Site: saxony
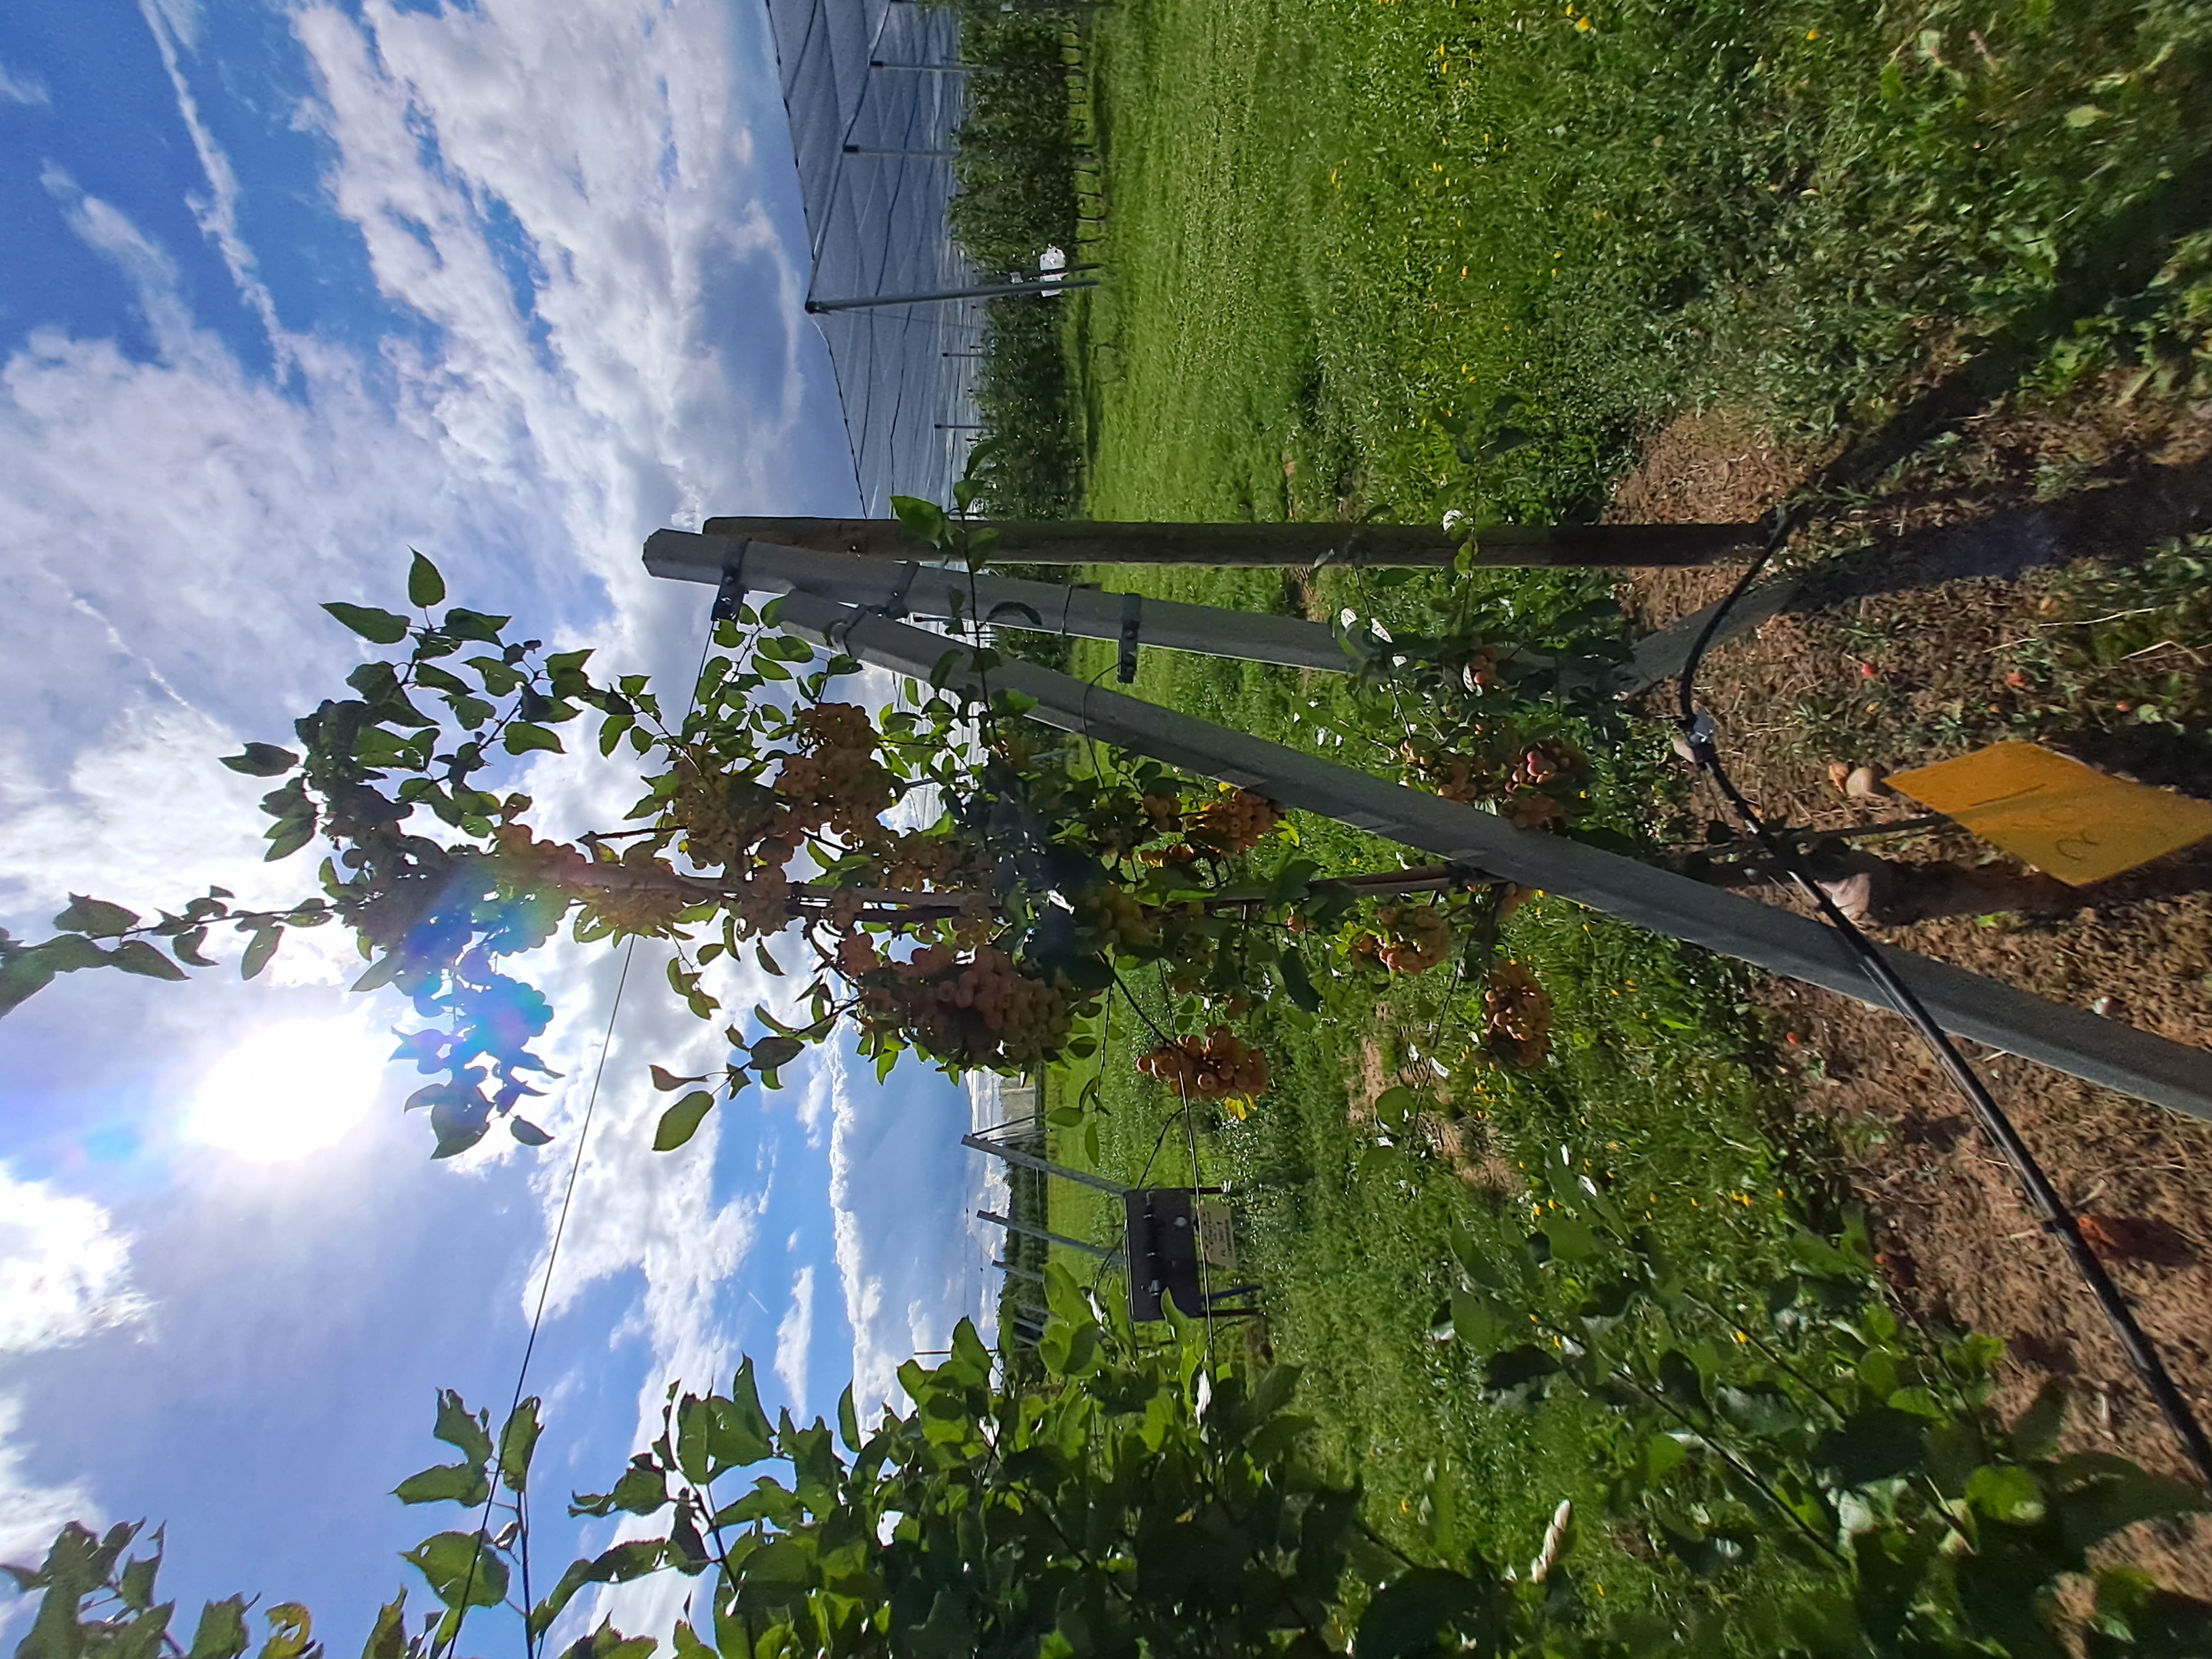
Growth stage (BBCH 87): Maturity of fruit and seed